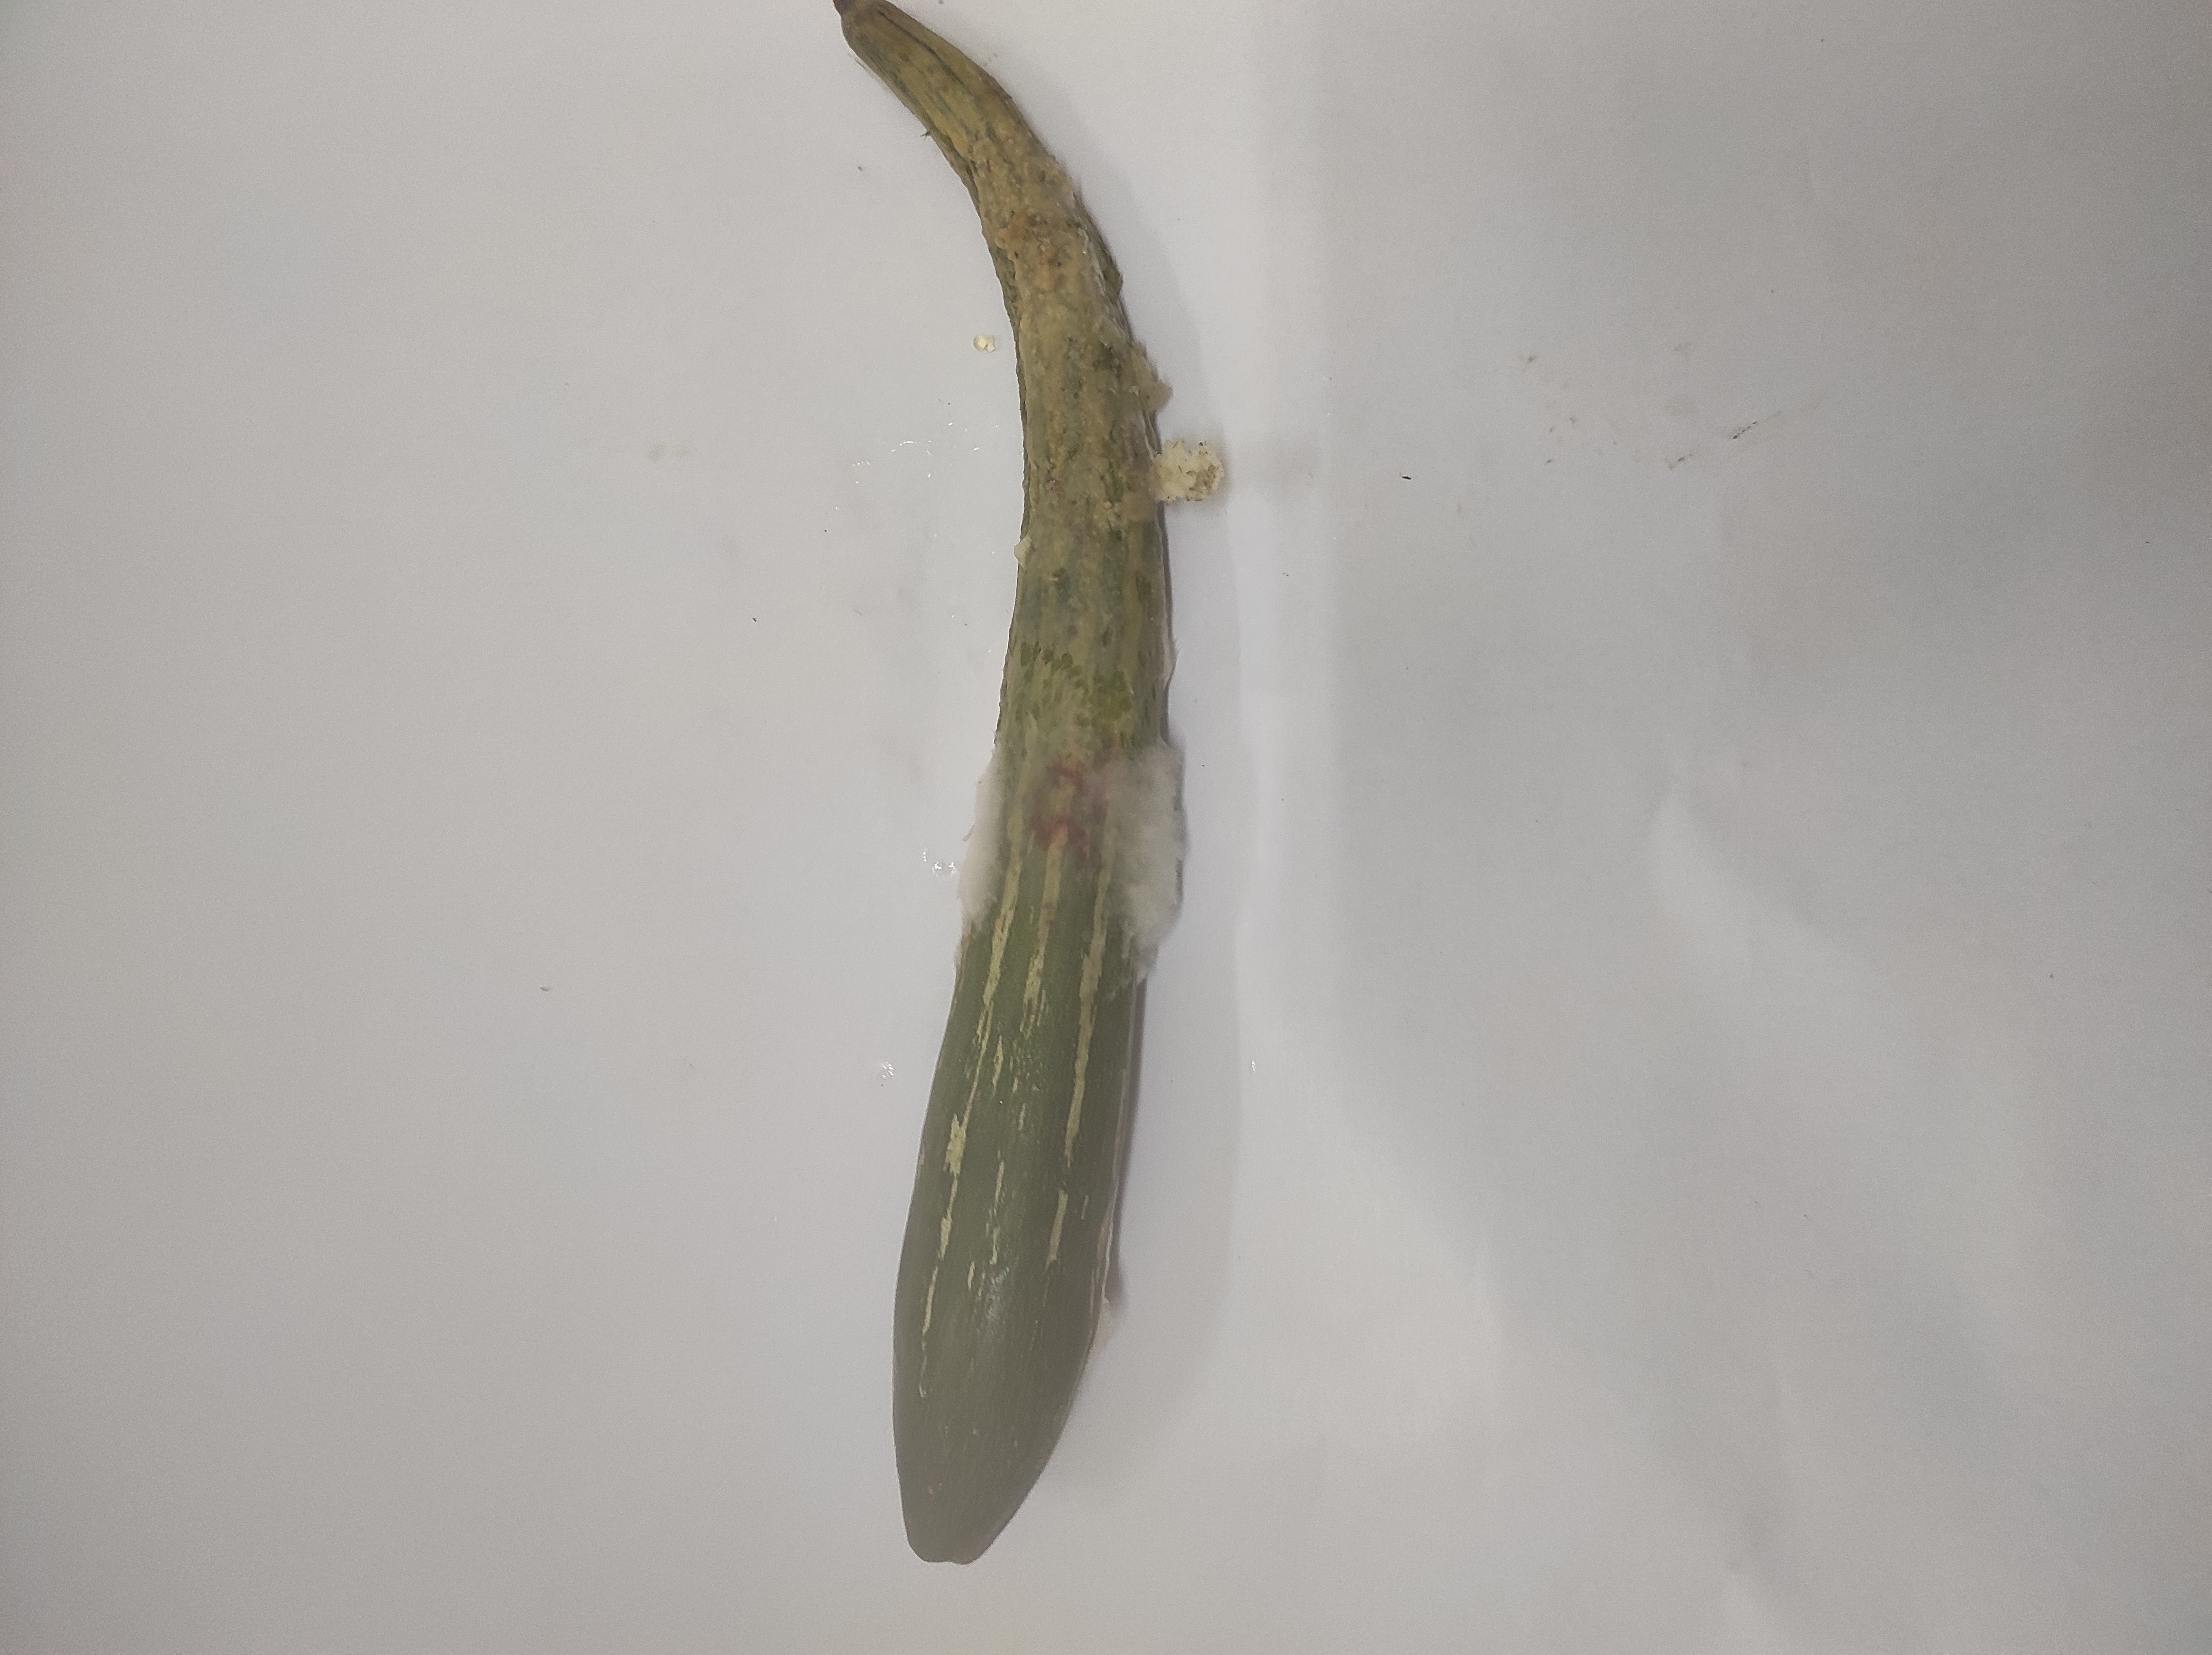
Crop: Snake Gourd
Condition: Severely Damaged